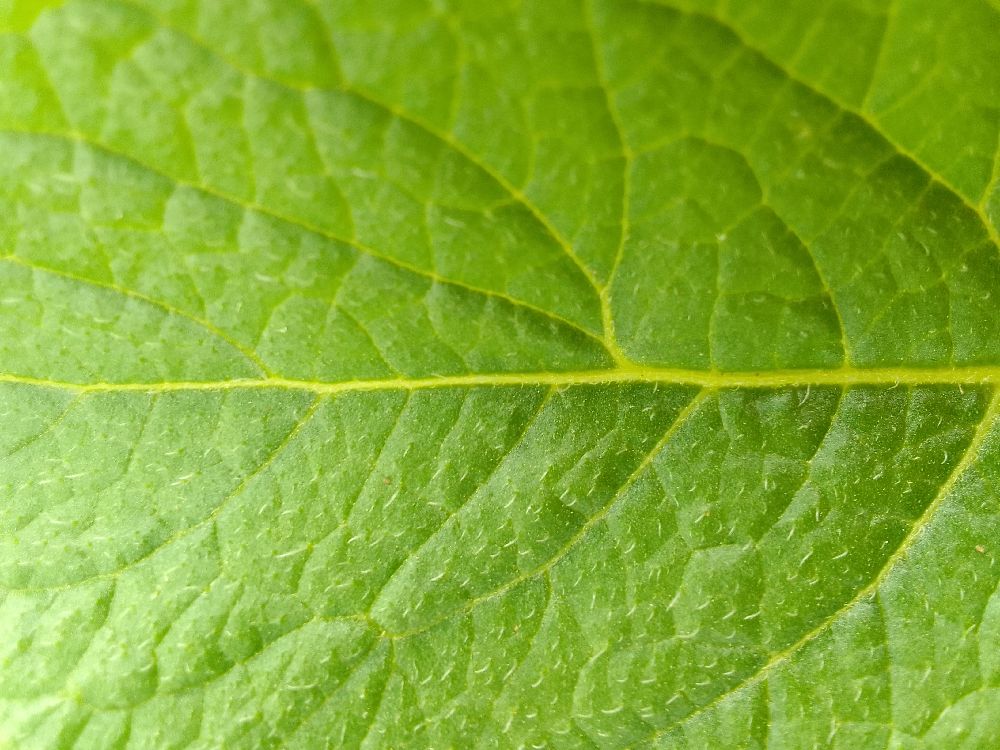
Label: Healthy